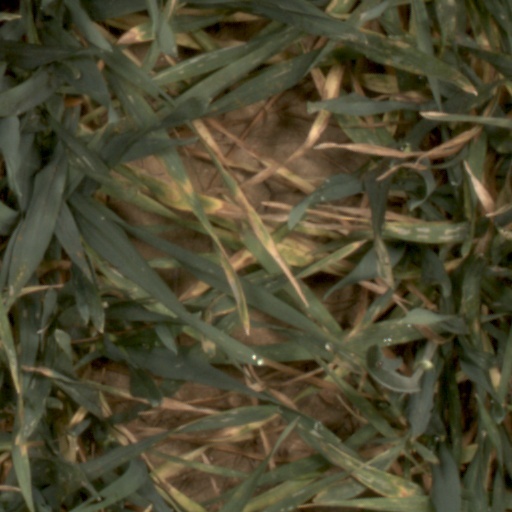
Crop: wheat